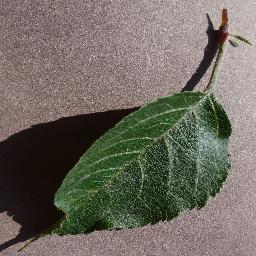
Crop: apple
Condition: healthy